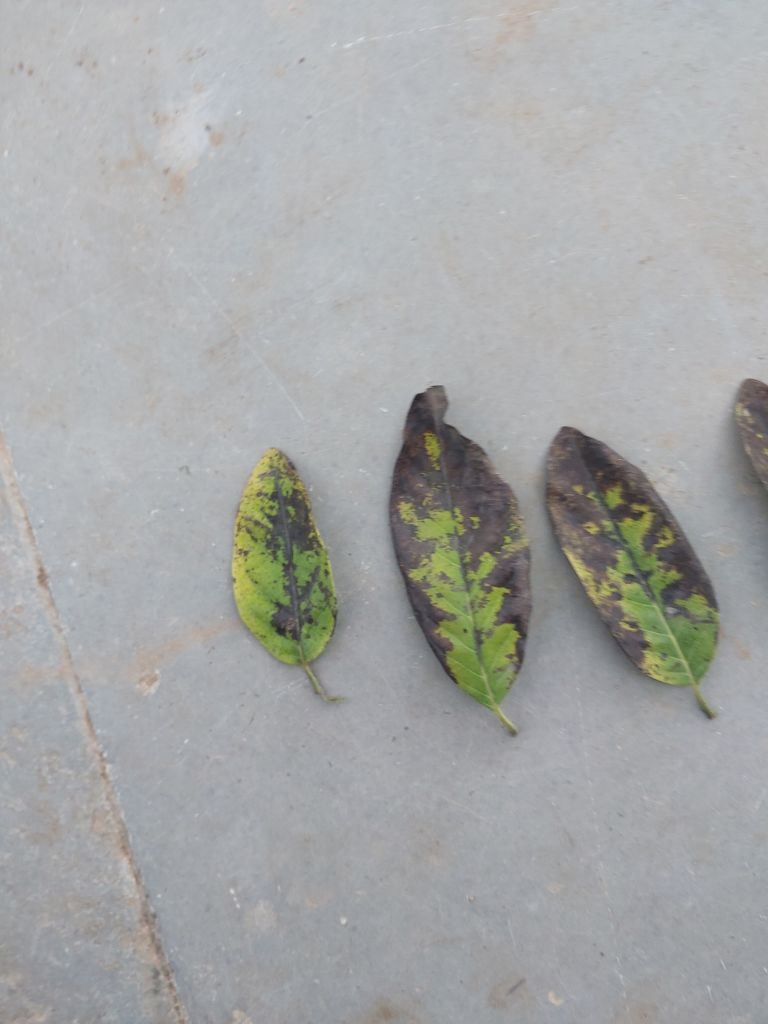
Disease label: Leaf spot on Leaves